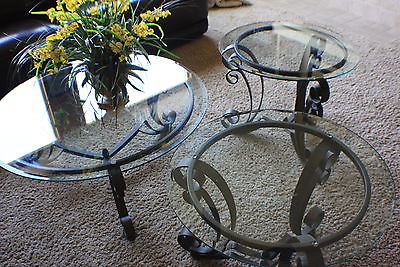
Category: table